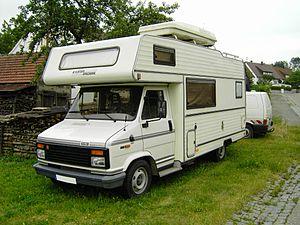
Le camping ou campisme est une activité touristique qui consiste à séjourner au même endroit sous une tente, une caravane ou encore dans un camping-car. Elle utilise notamment une caravane, un clip car ou un camping-car. Hébergement touristique pendant les vacances ou de loisirs, il devient depuis quelques années un recours à des familles dans des conditions de vie précaires.
Citroën C25 - Peugeot J5 - Talbot Express - Fiat Ducato I sont des véhicules utilitaires issus de la collaboration entre les constructeurs PSA Peugeot Citroën et Fiat.
Les Fiat Ducato et ses versions Citroën Jumper et Peugeot Boxer sont des véhicules utilitaires lourds, vendus sous les marques Fiat, Citroën, Peugeot et Ram Trucks. Ils sont fabriqués par Sevel S.p.A qui est une société conjointe PSA Peugeot Citroën - Fiat formée en 1978 et sous direction Fiat Professional. La version américanisée du Ducato, Ram ProMaster, est assemblée dans l'ex usine Chrysler de Saltillo, à partir d'éléments détachés fournis par l'usine italienne.